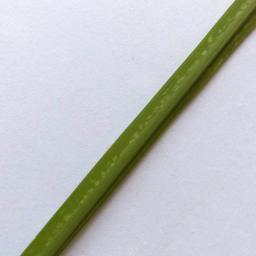
Label: Rice___Healthy